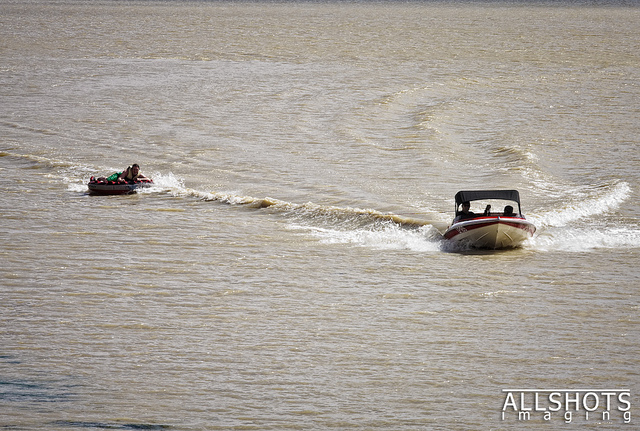
A white and black boat pulling a person on a tube.

a small boat is out on the water

A person on a tube being pulled behind a boat.

a small boat in a body of water